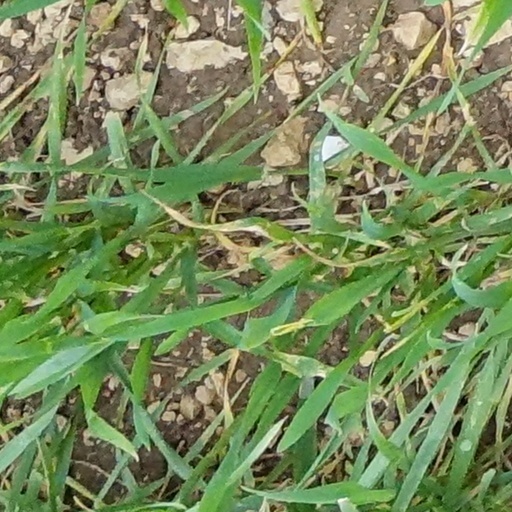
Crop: wheat